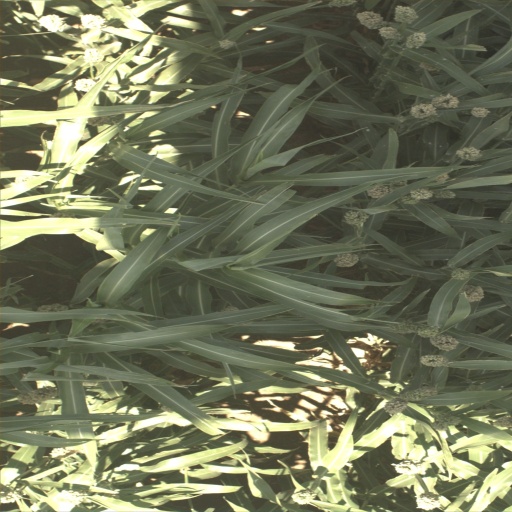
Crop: sorghum